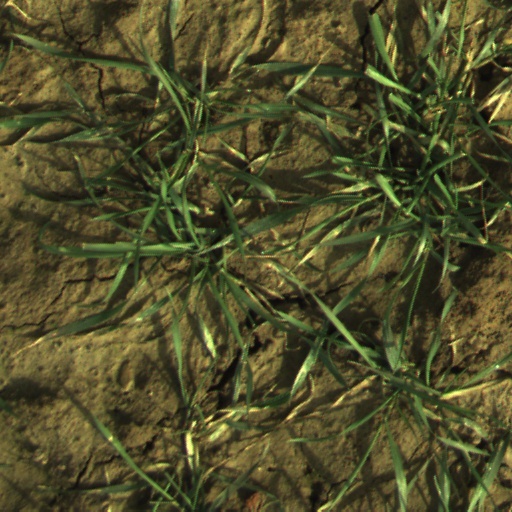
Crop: wheat